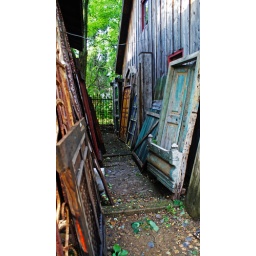
random junky, but colorful doors at vintage store in Michigan last summer. taken with my Sony a300 dslr